Leon Haslam

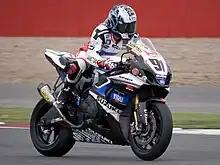
Haslam finished the season as runner-up to Max Biaggi

Haslam's results for Stiggy led to Alstare Suzuki signing him to partner Sylvain Guintoli for the 2010 season. He took his first WSBK pole in the 2010 season opener at Phillip Island. He then went on to win his first World Superbike race in race one, narrowly beating Michel Fabrizio by 0.004 seconds at the line in the closest finish ever recorded in a World Superbike race. Haslam was also in control of race two until 3 turns from the end he was overtaken by the eventual winner Carlos Checa. He took two-second places at round 2 in Portugal. These strong results continued in the early part of the season, before a run of four successive wins for Max Biaggi's Aprilia. This led Haslam to publicly ask Suzuki Japan for more resources, to prevent their title challenge from faltering. Haslam beat Biaggi in both Silverstone races, to trim Biaggi's championship lead to 60 points. The championship went down to the penultimate round at Imola